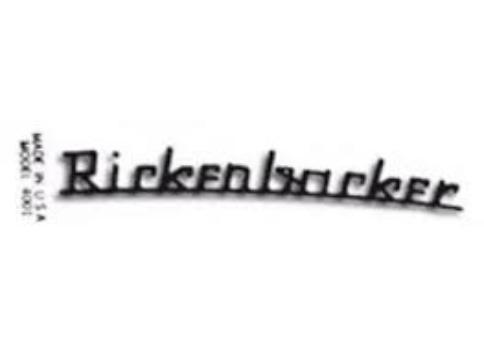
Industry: Electronic